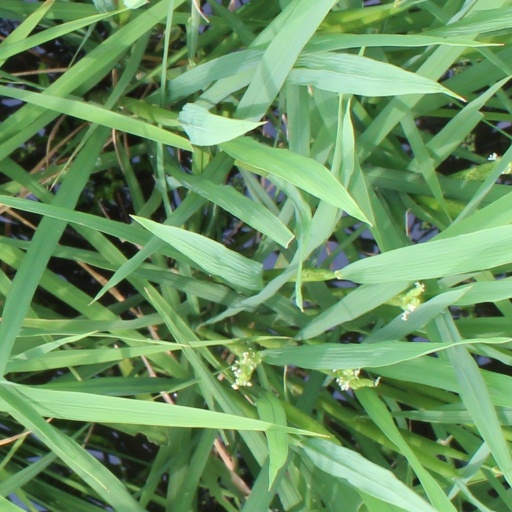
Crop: rice